Roman Catholic Diocese of Maracay

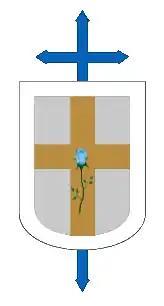

The Roman Catholic Diocese of Maracay is a diocese located in the city of Maracay in the ecclesiastical province of Valencia en Venezuela in Venezuela.